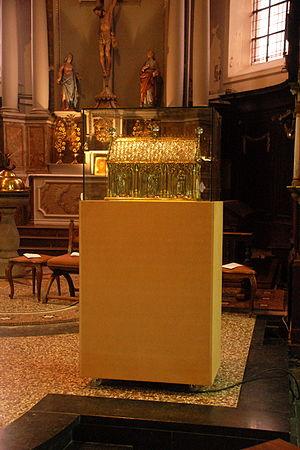
Belgique - Brabant wallon - Église de Court-Saint-Étienne
L'église Saint-Étienne est une église de style classique d'origine romane située sur le territoire de la commune belge de Court-Saint-Étienne, dans la province du Brabant wallon.